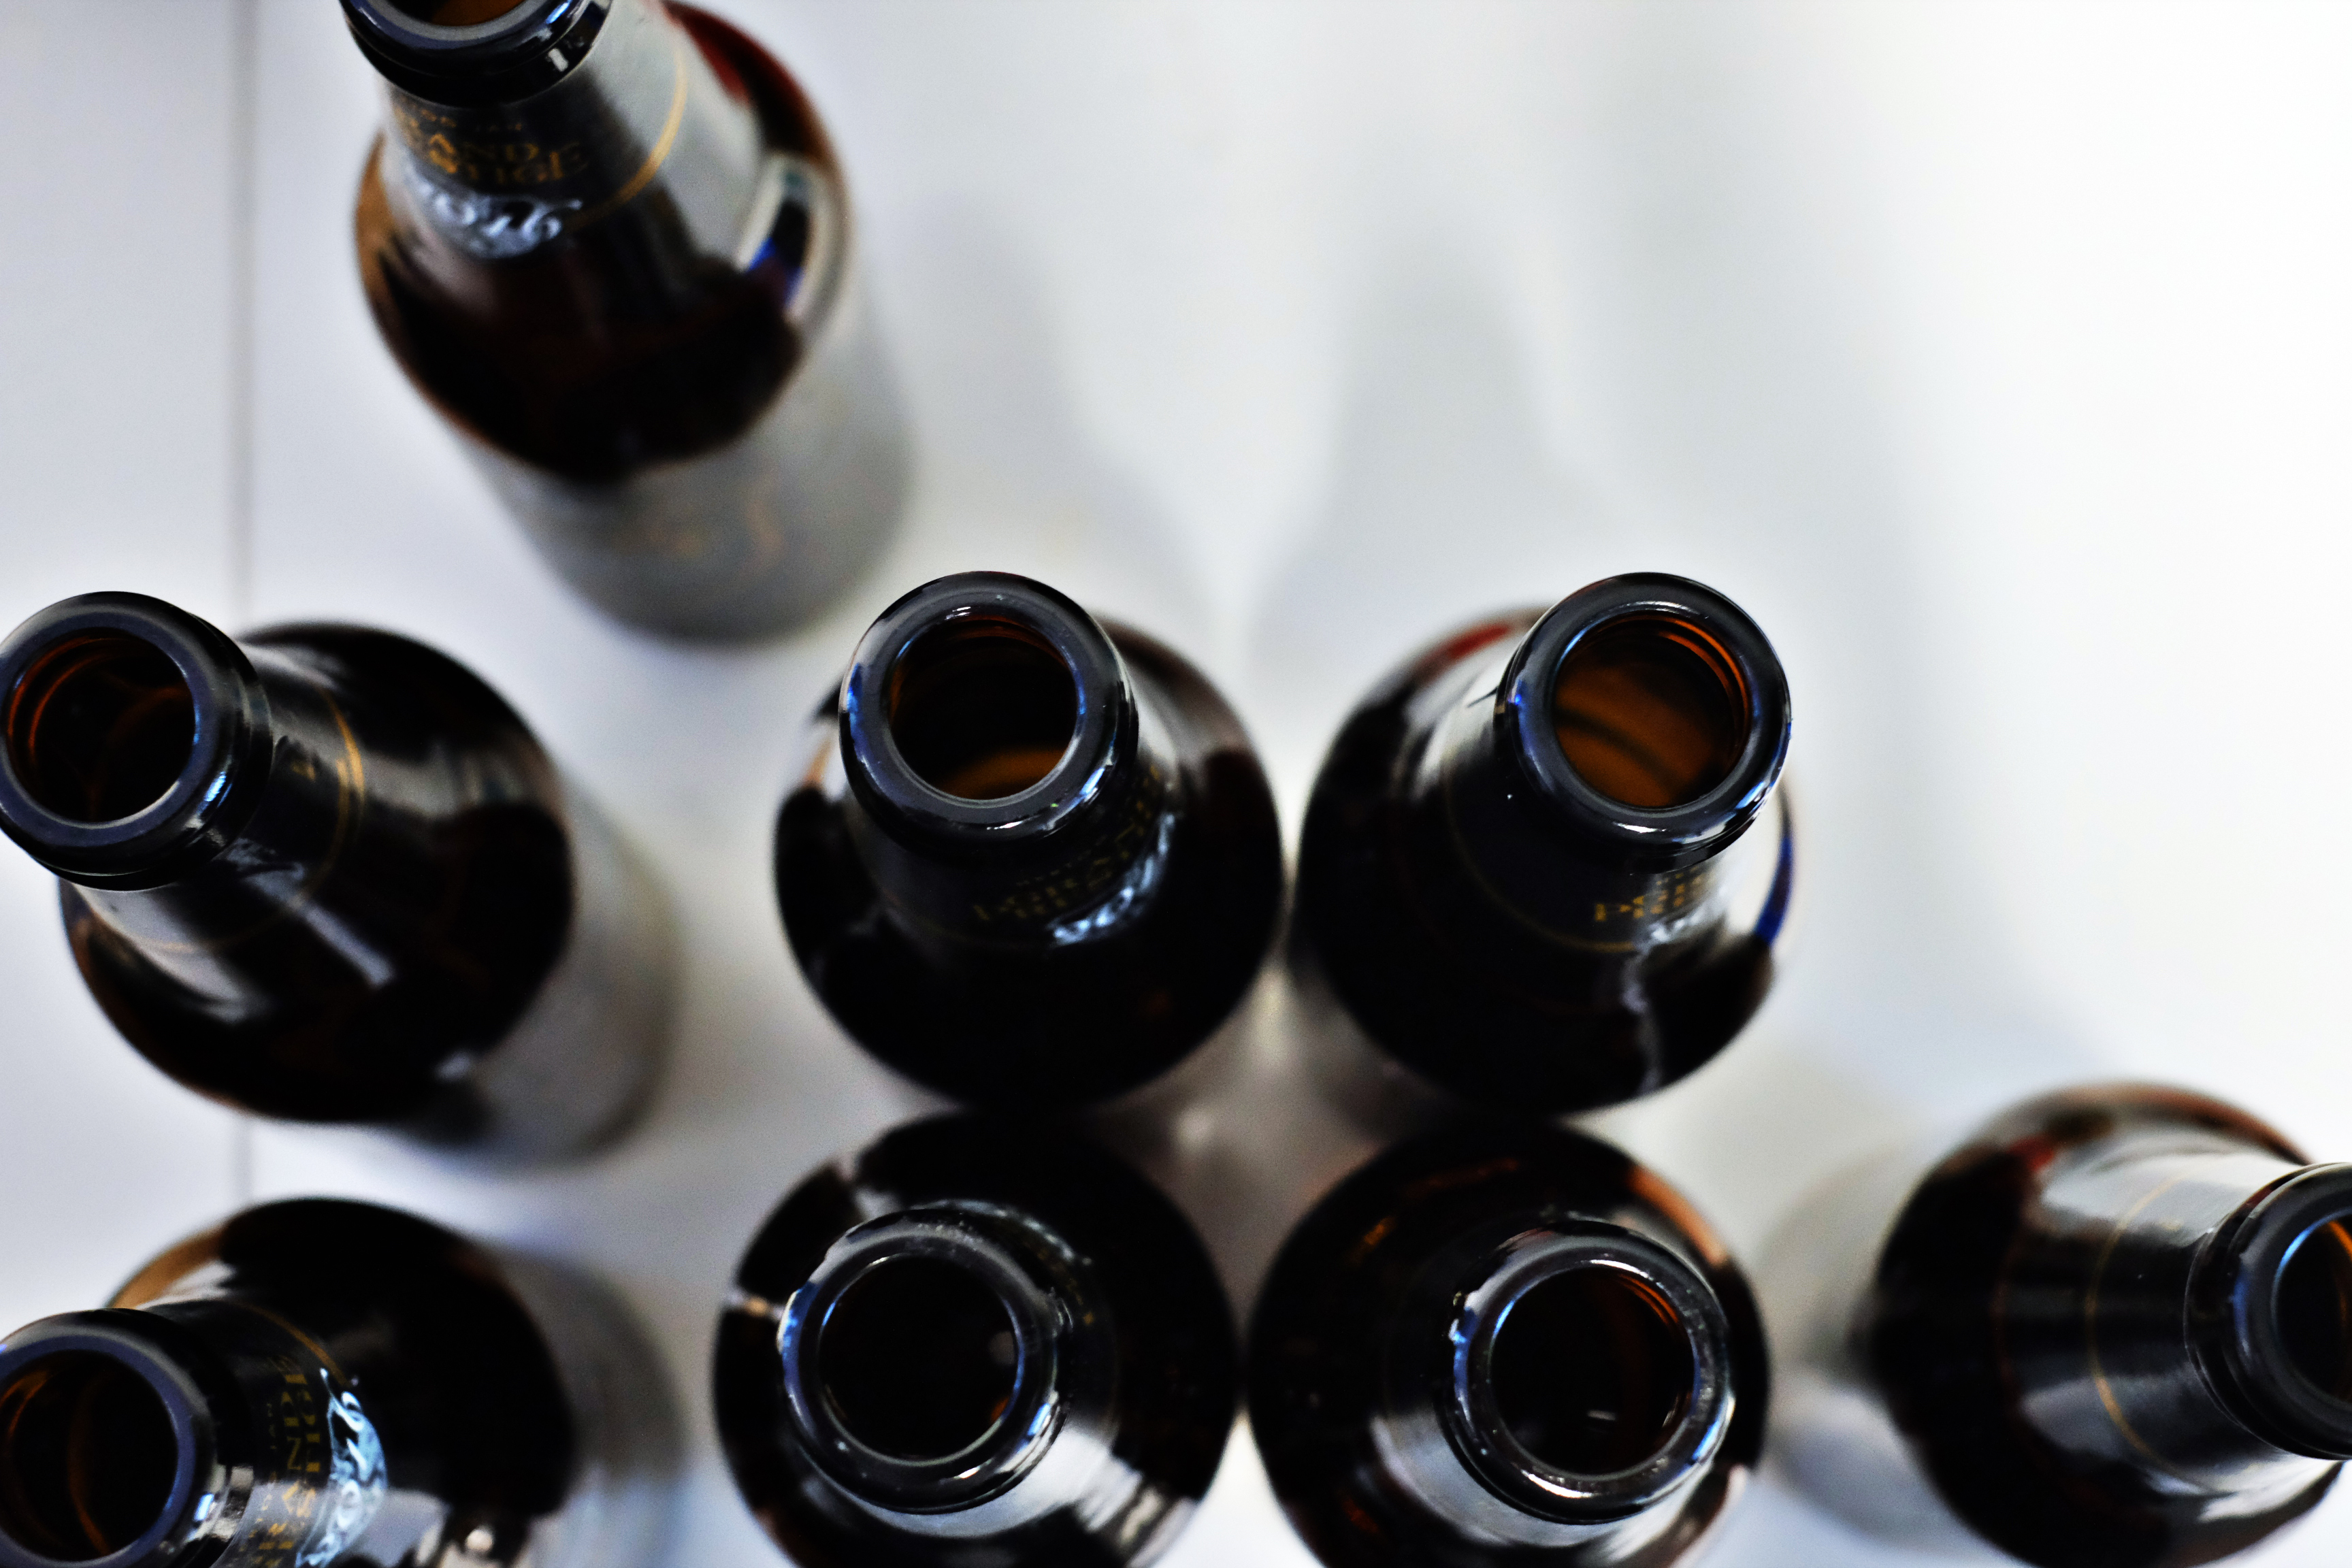
glass, store, drink, bottle, beer, bottles, eye, party, wine bottles, beer bottles, drinkware, alcohol bottles, medicine bottles